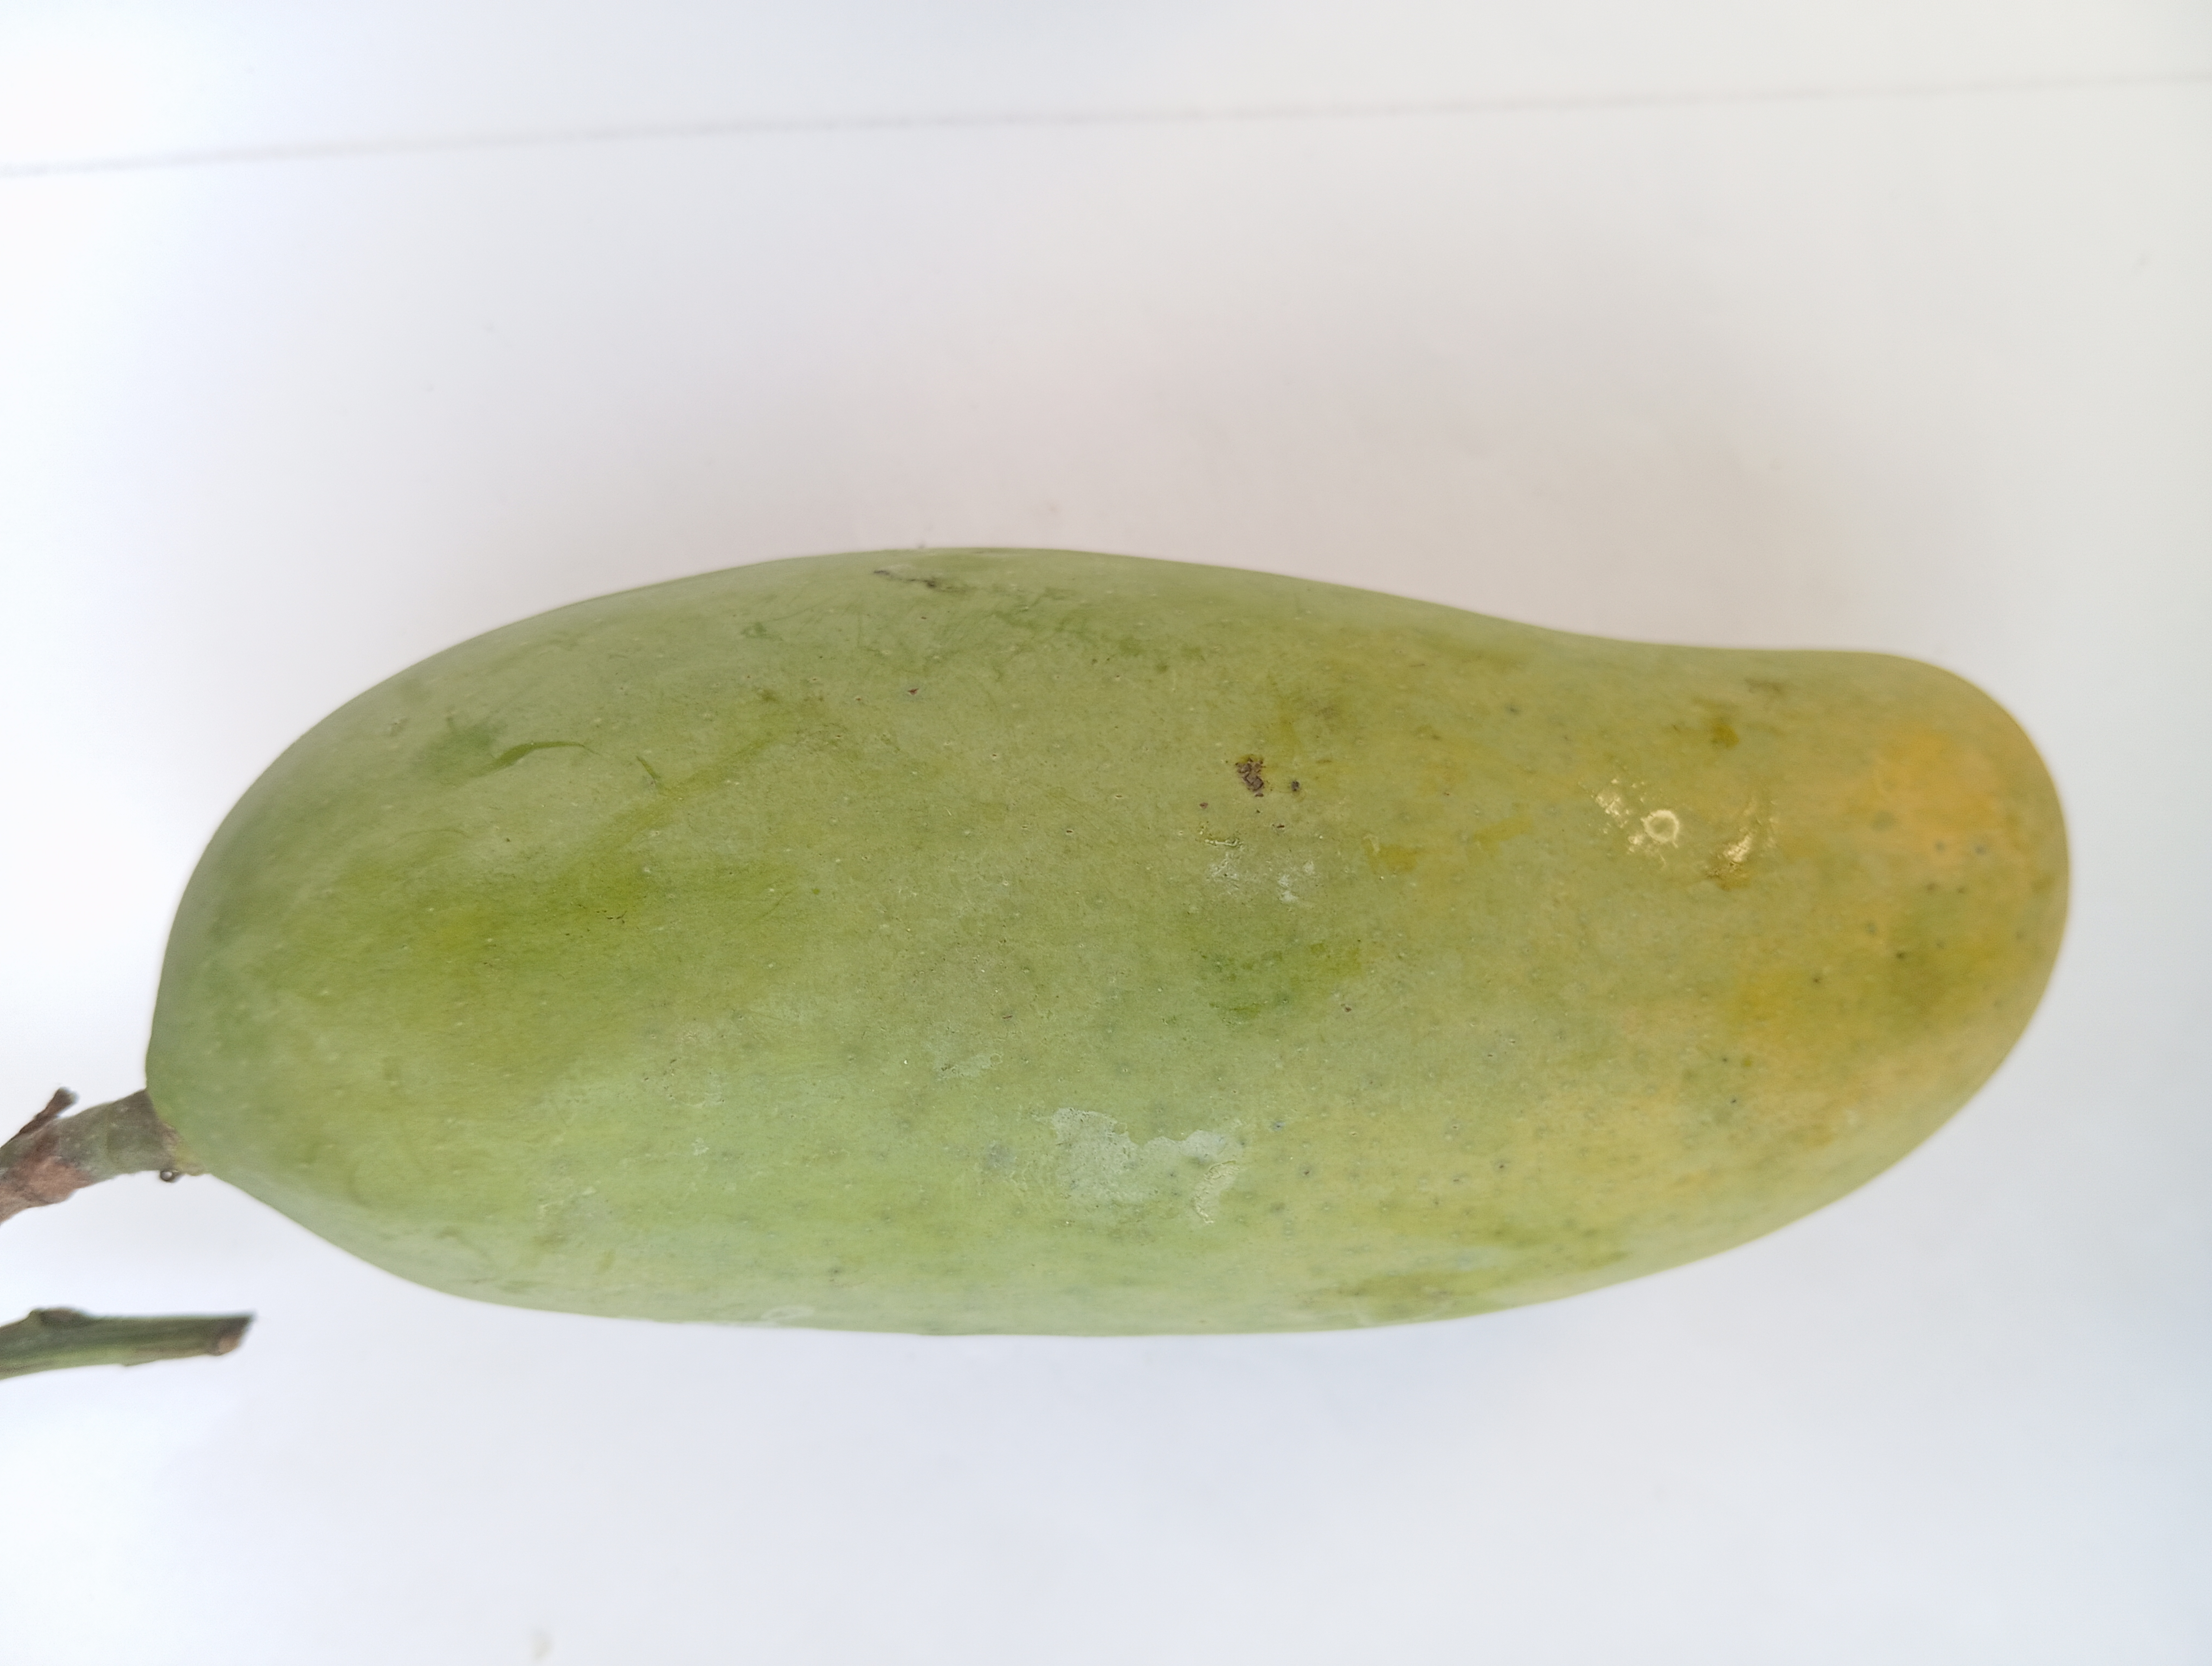
Mango variety: Banana